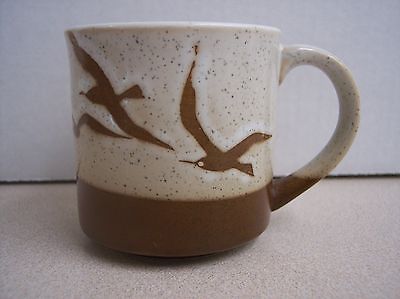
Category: mug